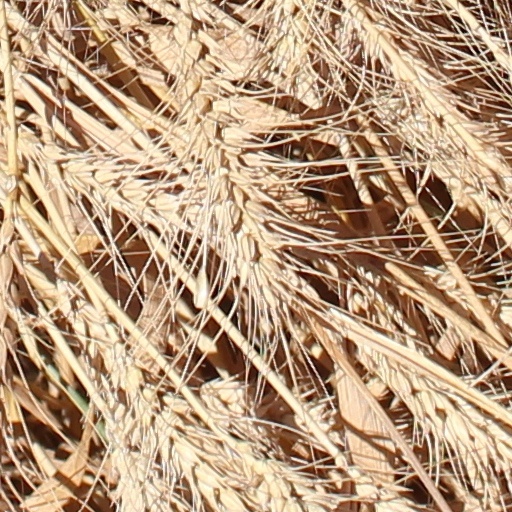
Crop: wheat